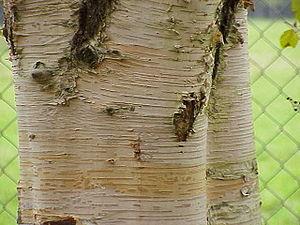
Cette liste des arbres officiels des États-Unis reprend tous les arbres officiels des différents États ainsi que ceux des possessions américaines.